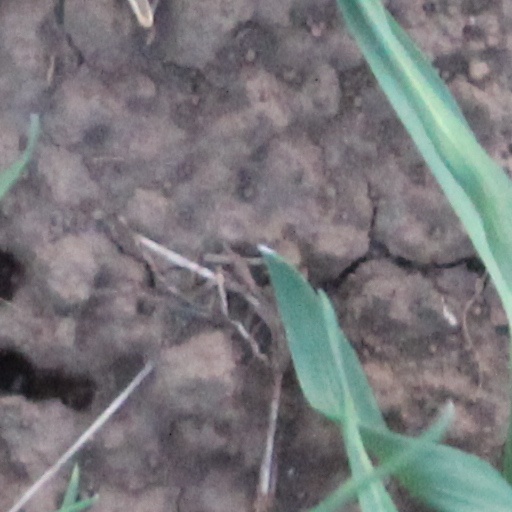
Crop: wheat